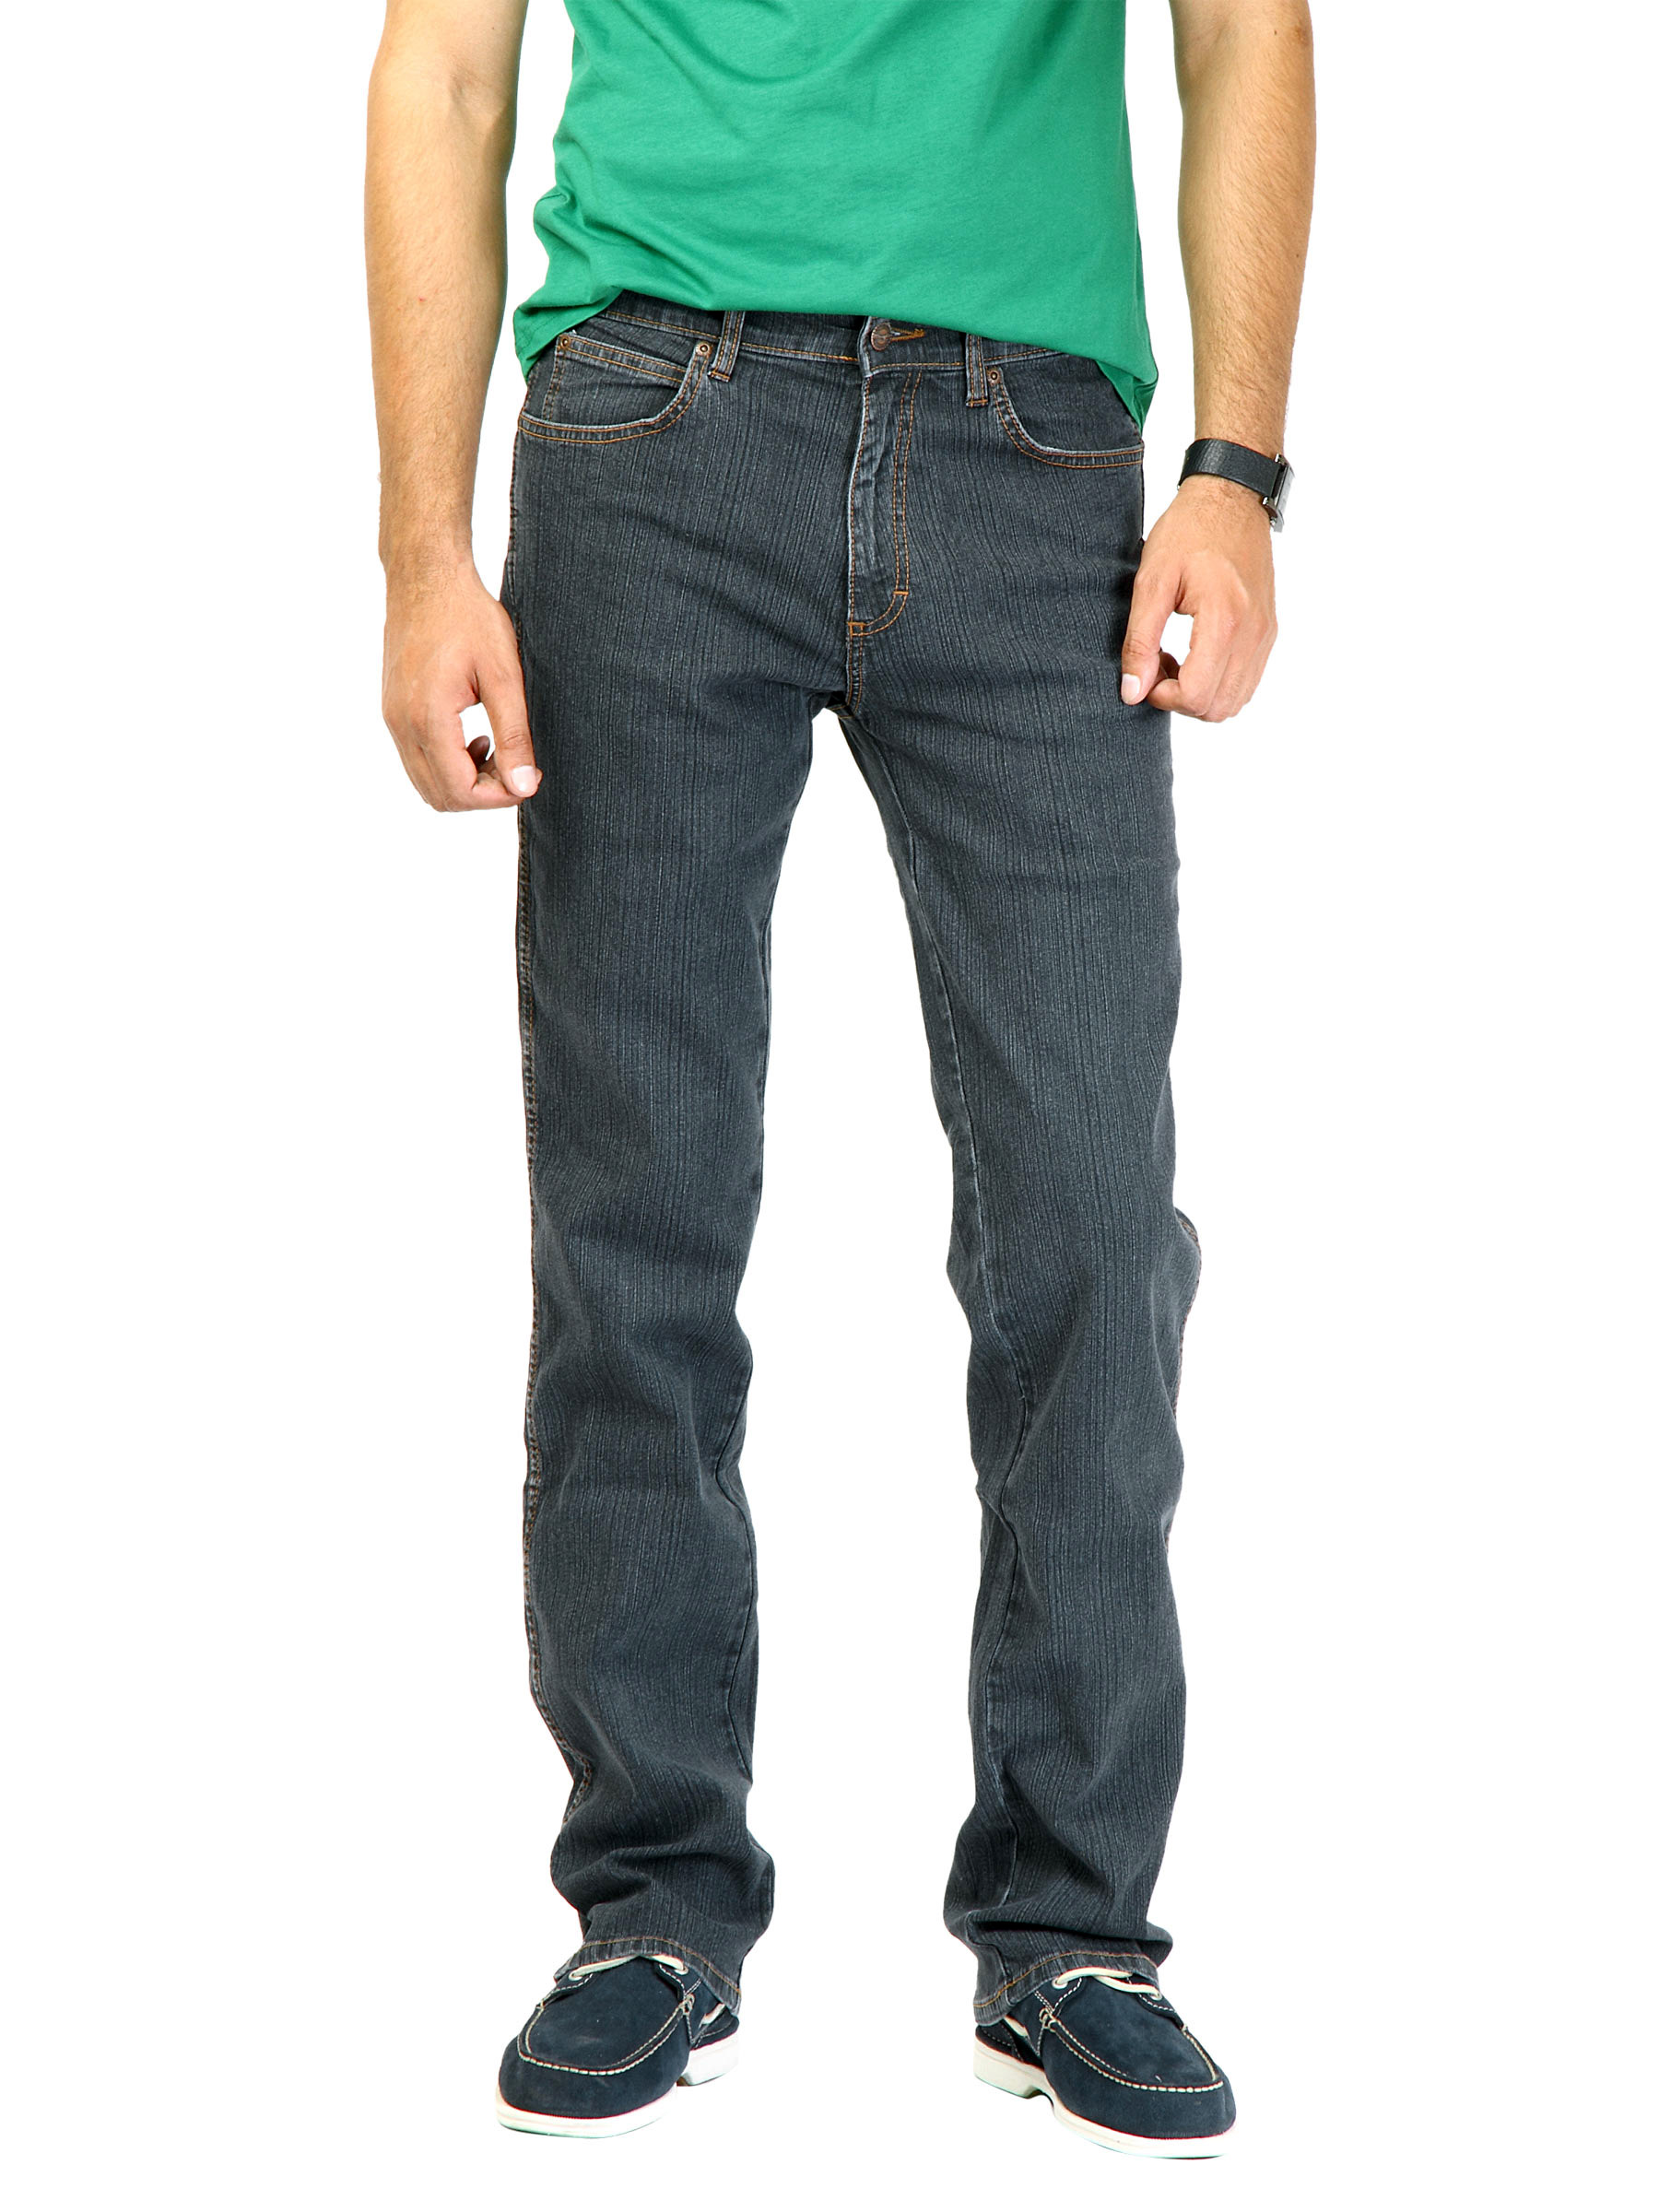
Wrangler Men Blue Texas Jeans
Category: Apparel / Bottomwear / Jeans
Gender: Men
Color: Blue
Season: Fall 2011
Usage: Casual